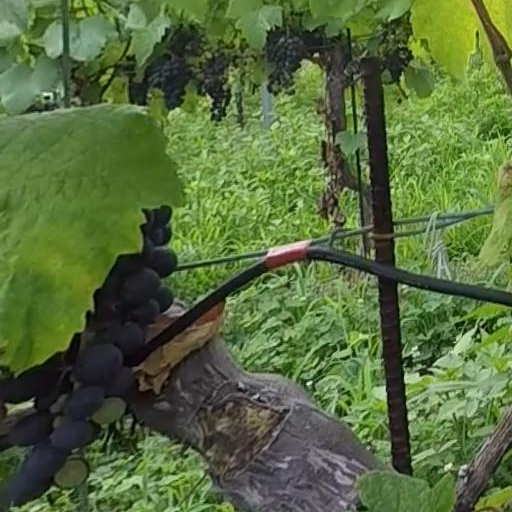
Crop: grape